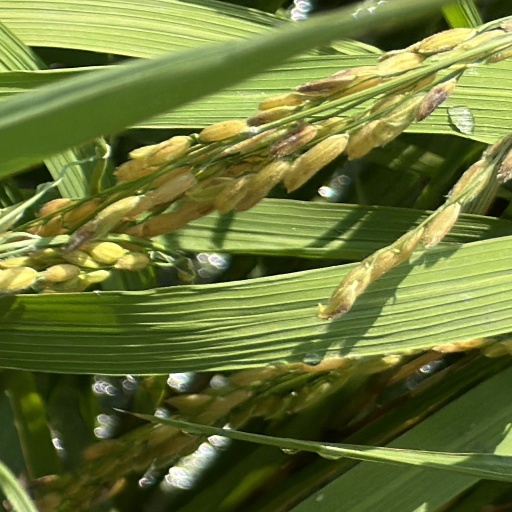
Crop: rice